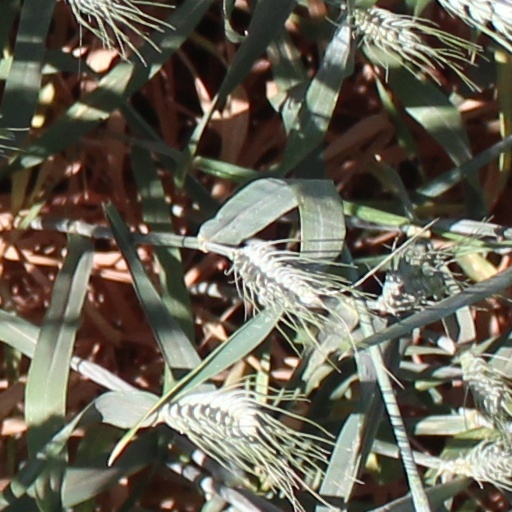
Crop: wheat